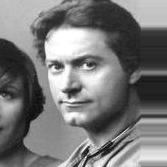
Age: 36